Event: Typhoon Ruby
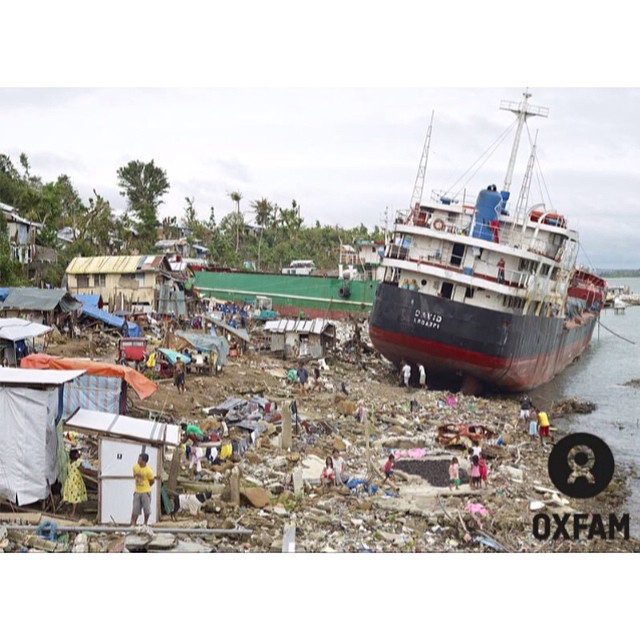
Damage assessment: damage